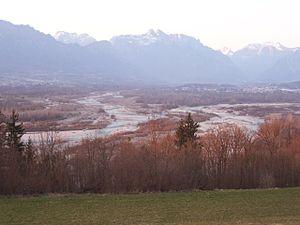
Le Cordevole est un cours d'eau italien coulant dans les Dolomites, dans la province de Belluno en Vénétie. C'est le principal affluent du Piave.